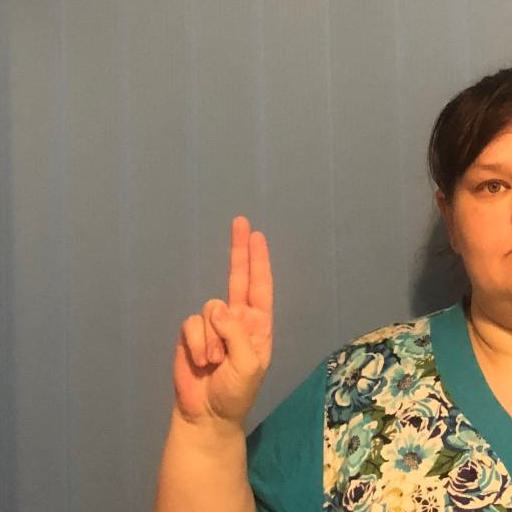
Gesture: two_up